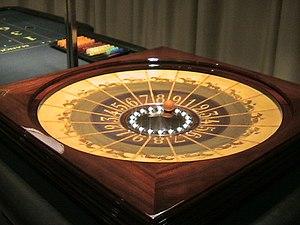
Le jeu de la boule est un jeu de casino similaire à celui de la roulette, mais avec les chiffres de 1 à 9.